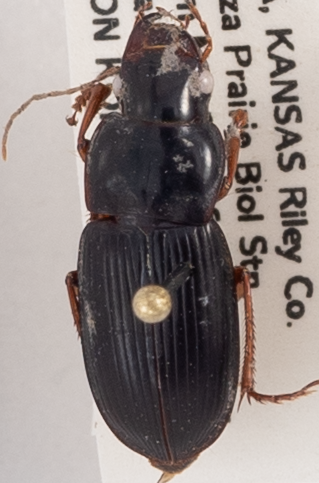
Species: Harpalus paratus
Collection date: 2019-09-09
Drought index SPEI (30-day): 1.594
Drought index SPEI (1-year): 1.69
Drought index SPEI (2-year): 1.13